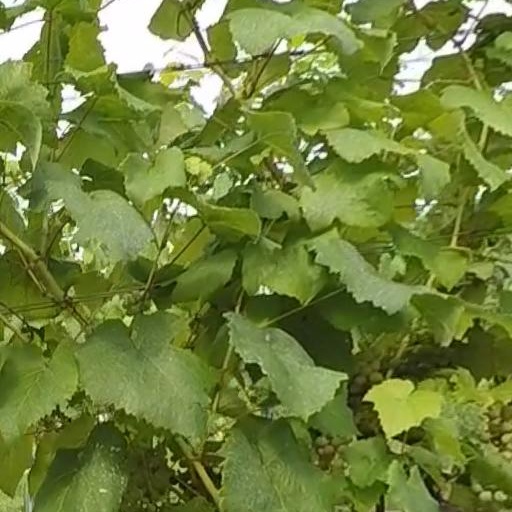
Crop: grape